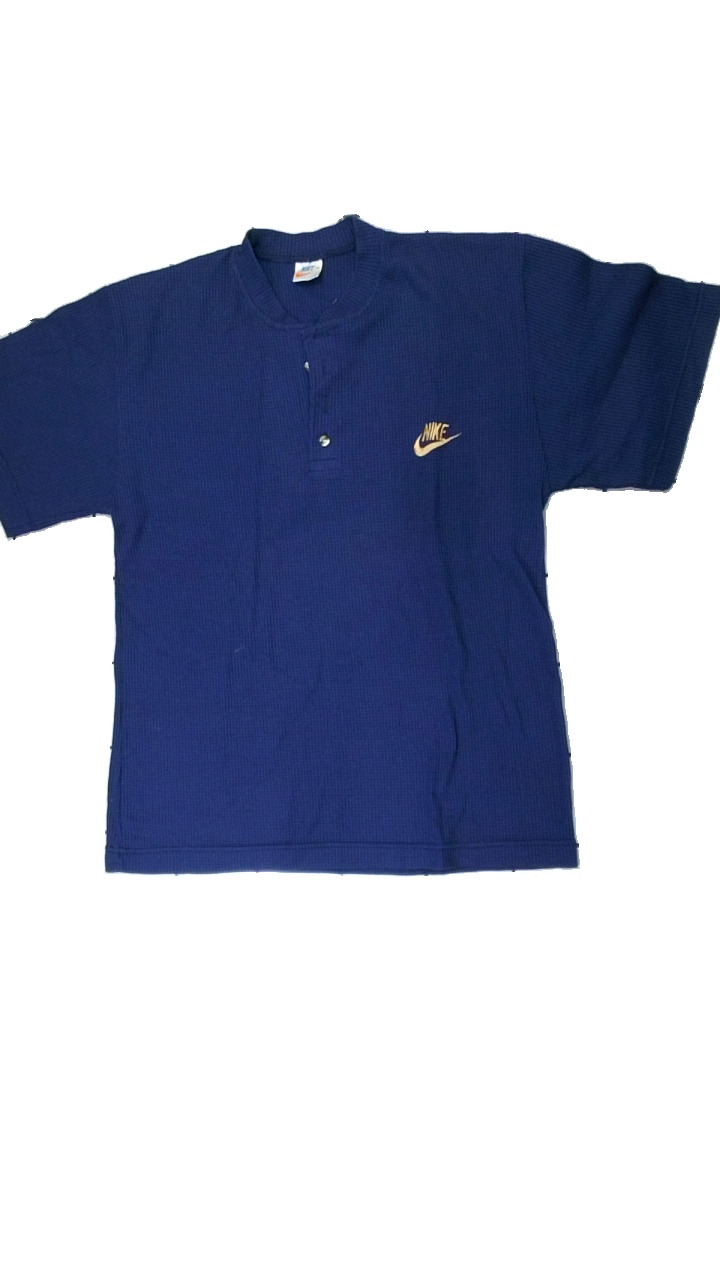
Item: Top (Men)
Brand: Nike
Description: blå pike med logga fram, hål i armhåla
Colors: Blue, Yellow
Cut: Regular
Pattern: Logo print
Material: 61% polyester 39% cotton
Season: All
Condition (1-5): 3
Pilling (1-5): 5
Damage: hål armhåla
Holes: Major
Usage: Export
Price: <50